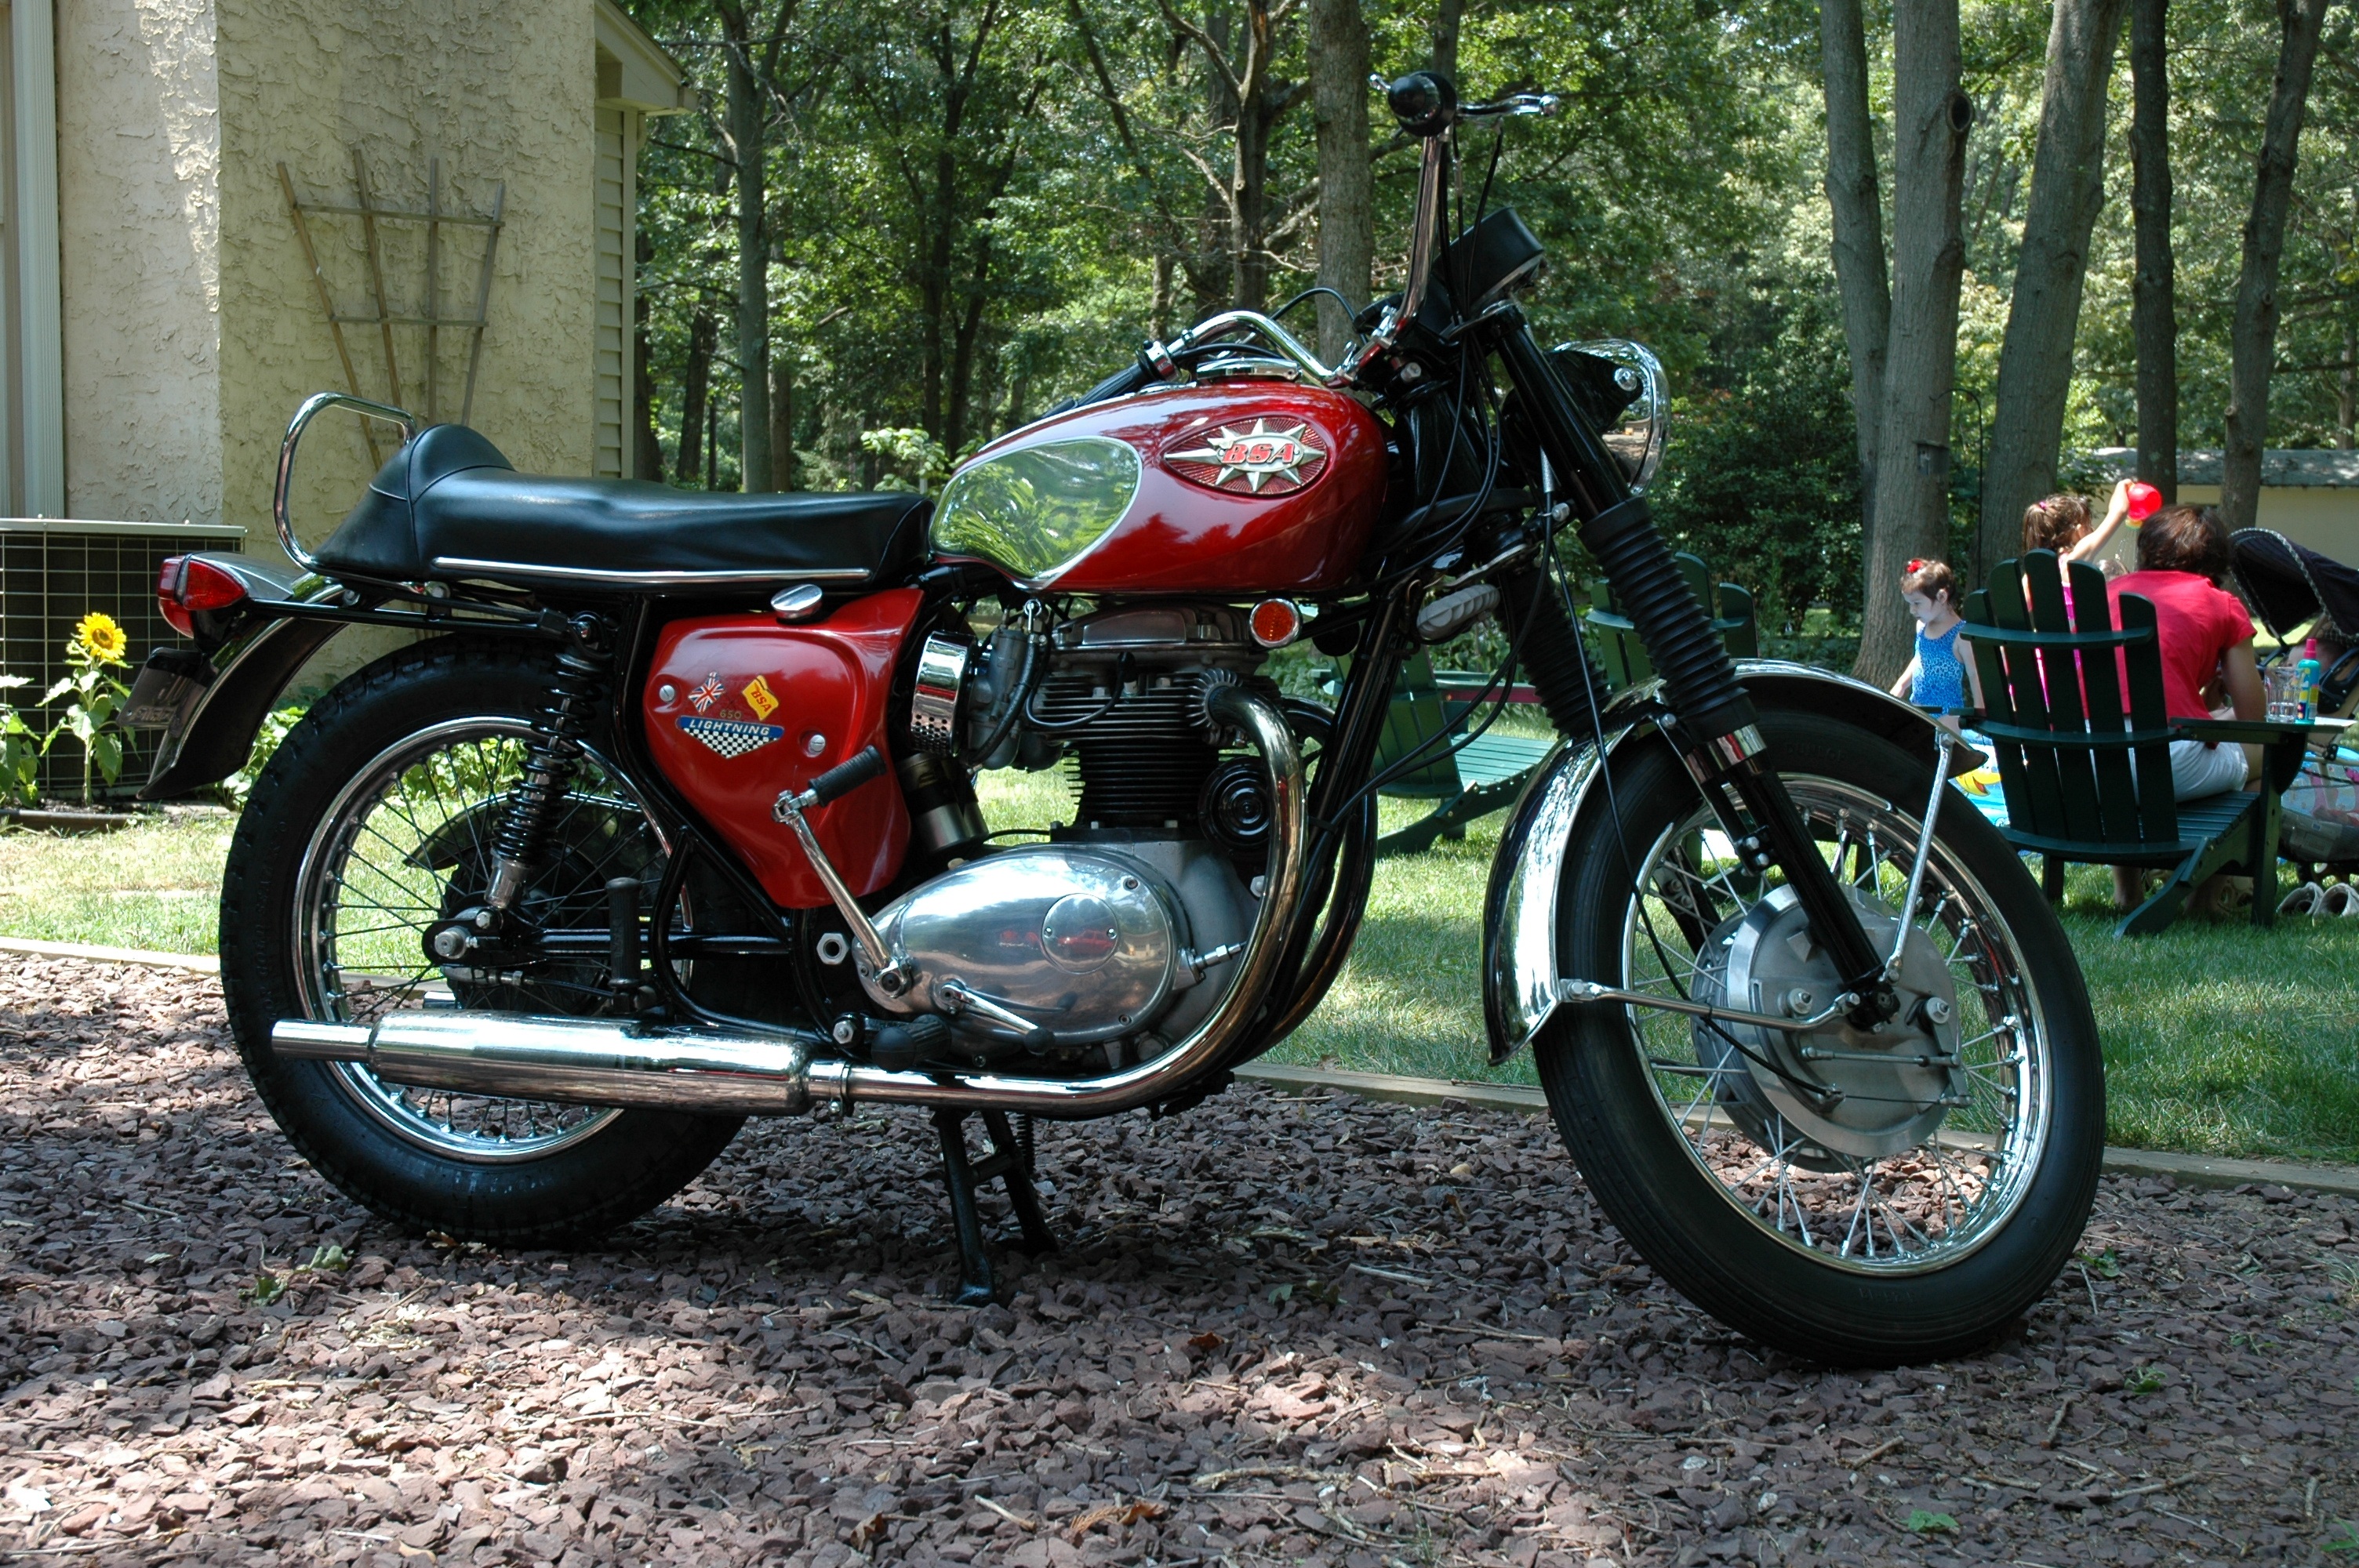
car, wheel, bicycle, vehicle, motorcycle, shiny, bsa, motorcycling, land vehicle, automobile make